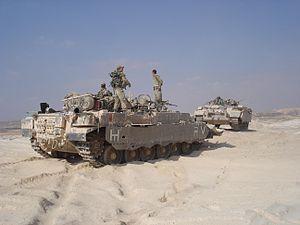
Le Puma est un engin blindé de génie utilisé par le corps du génie de l'armée de défense d'Israël depuis le début des années 1990.
Sho't est la désignation israélienne du char de combat britannique Centurion équipé du canon Royal Ordnance L7 de 105 mm, et qui est entré en service dans l'Armée de défense d'Israël en 1970.